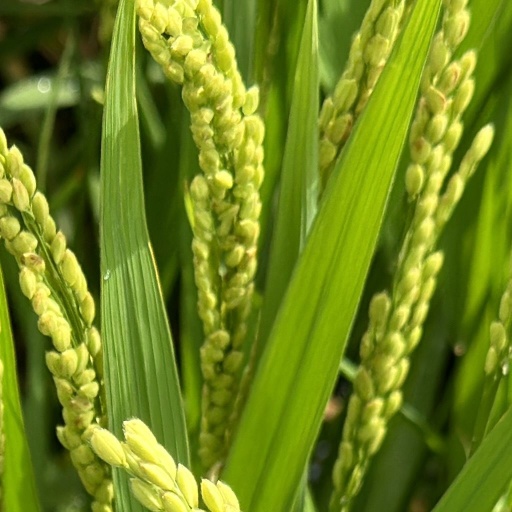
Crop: rice